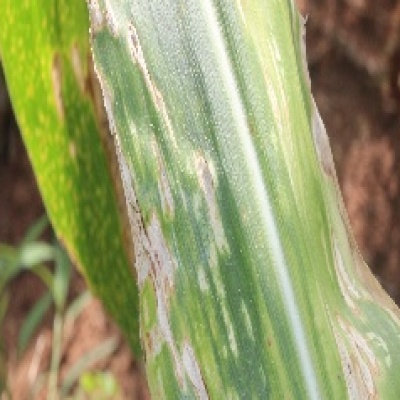
Label: Corn_(Maize)___Leaf_Spot